Philip Zilcken

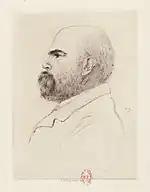
"Portrait of Paul Verlaine"

He was born in The Hague. After graduating from the Gymnasium Haganum, he took lessons at the Drawing Academy (now the Royal Academy of Art) with Karel Klinkenberg and Anton Mauve. At the age of sixteen, he was offered the position of "secrétaire intime officieux' to Princess Sophie of the Netherlands. In 1875, while in her service, he began experimenting with etching and lithography, and would produce over 700 pieces by 1918.